Brave Little Tailor

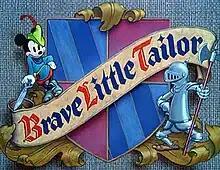
Title card

Brave Little Tailor is a 1938 American animated short film produced by Walt Disney Productions and released by RKO Radio Pictures, being shown in theaters with "Fugitives for a Night". It is an adaptation of the fairy tale "The Valiant Little Tailor" with Mickey Mouse in the title role. It was directed by Bill Roberts and Burt Gillett and features original music by Albert Hay Malotte. The voice cast includes Walt Disney as Mickey, and Eddie Holden as the Giant. It was the 103rd short in the "Mickey Mouse" film series to be released, and the fifth for that year.